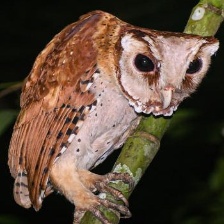
Species: ORIENTAL BAY OWL
Scientific name: PHODILUS BADIUS
ImageNet parent category: great_grey_owl